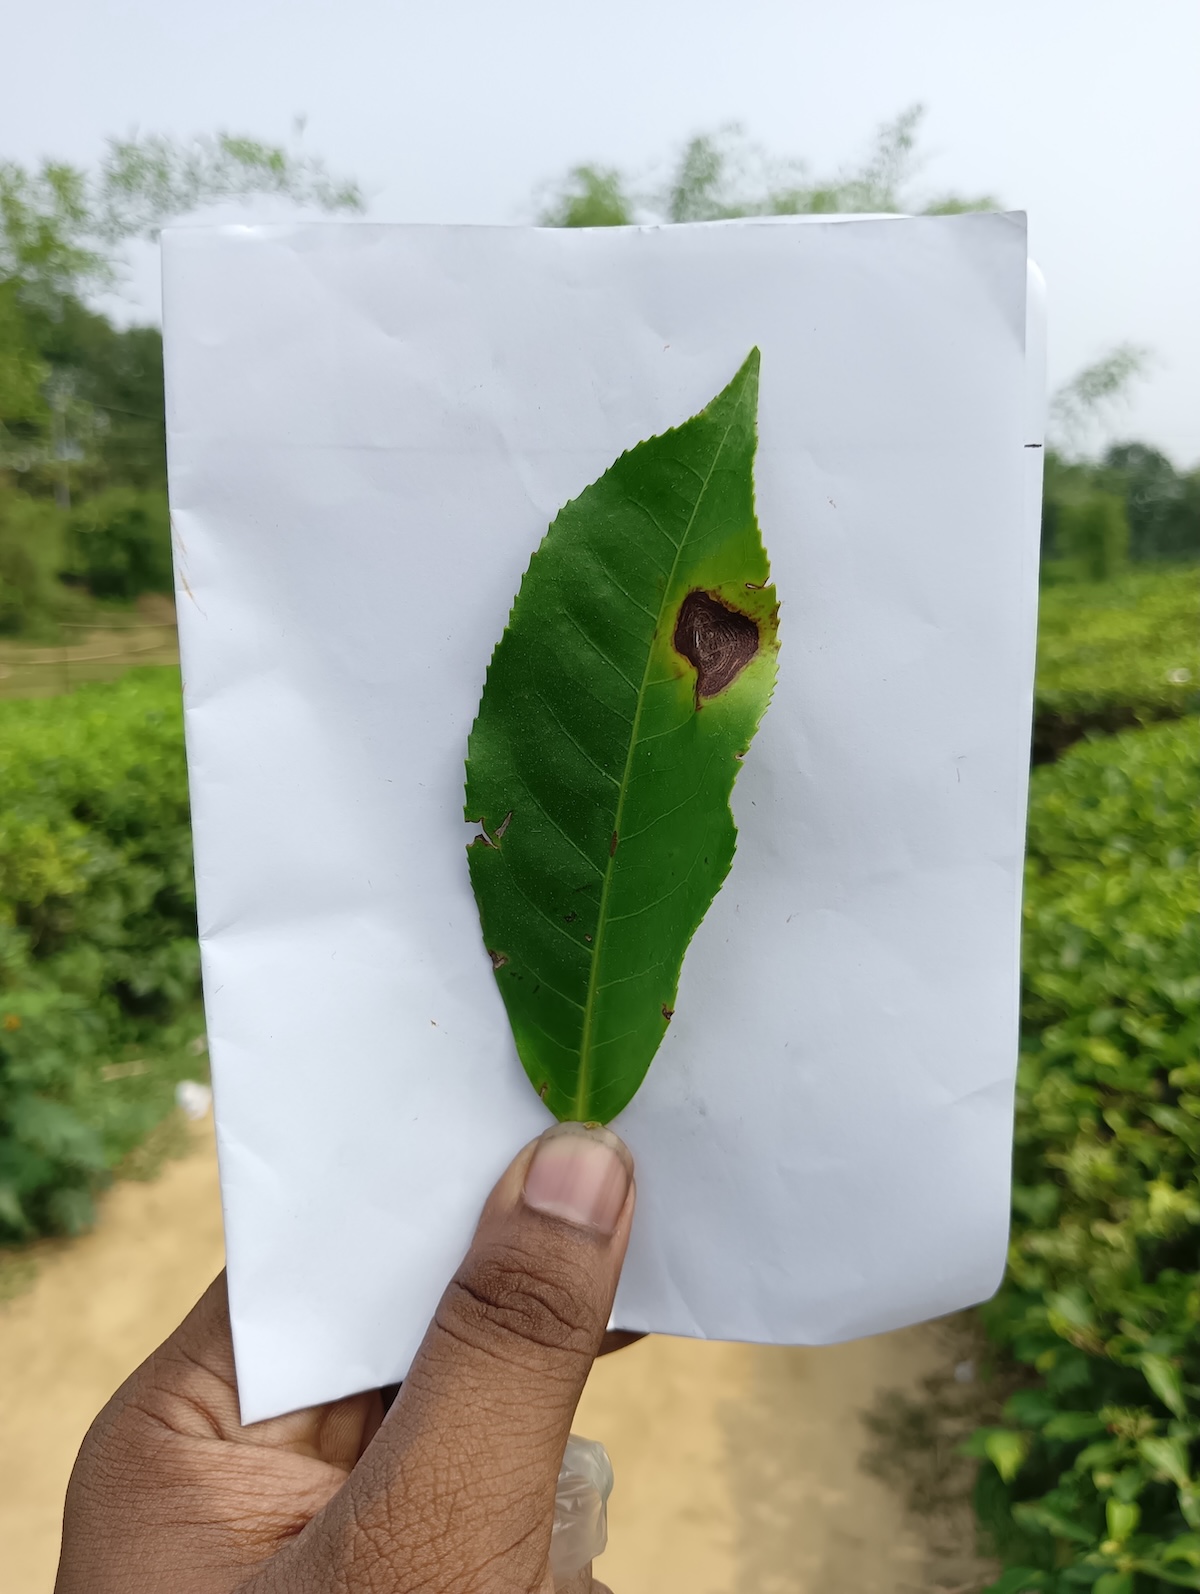
Label: Gray Blight